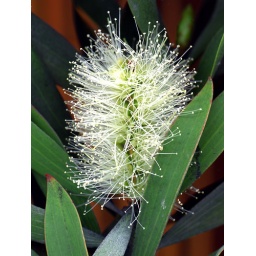
I don't know the species, but this flower grows on trees all around where I live.